Shovel Ready (novel)

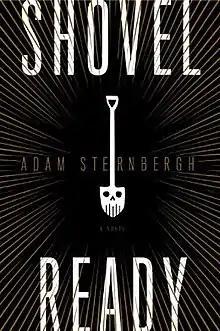
First edition

Shovel Ready is a science fiction novel by journalist Adam Sternbergh. It is Sternbergh's first novel and was released on January 14, 2014, by the Crown Publishing Group.